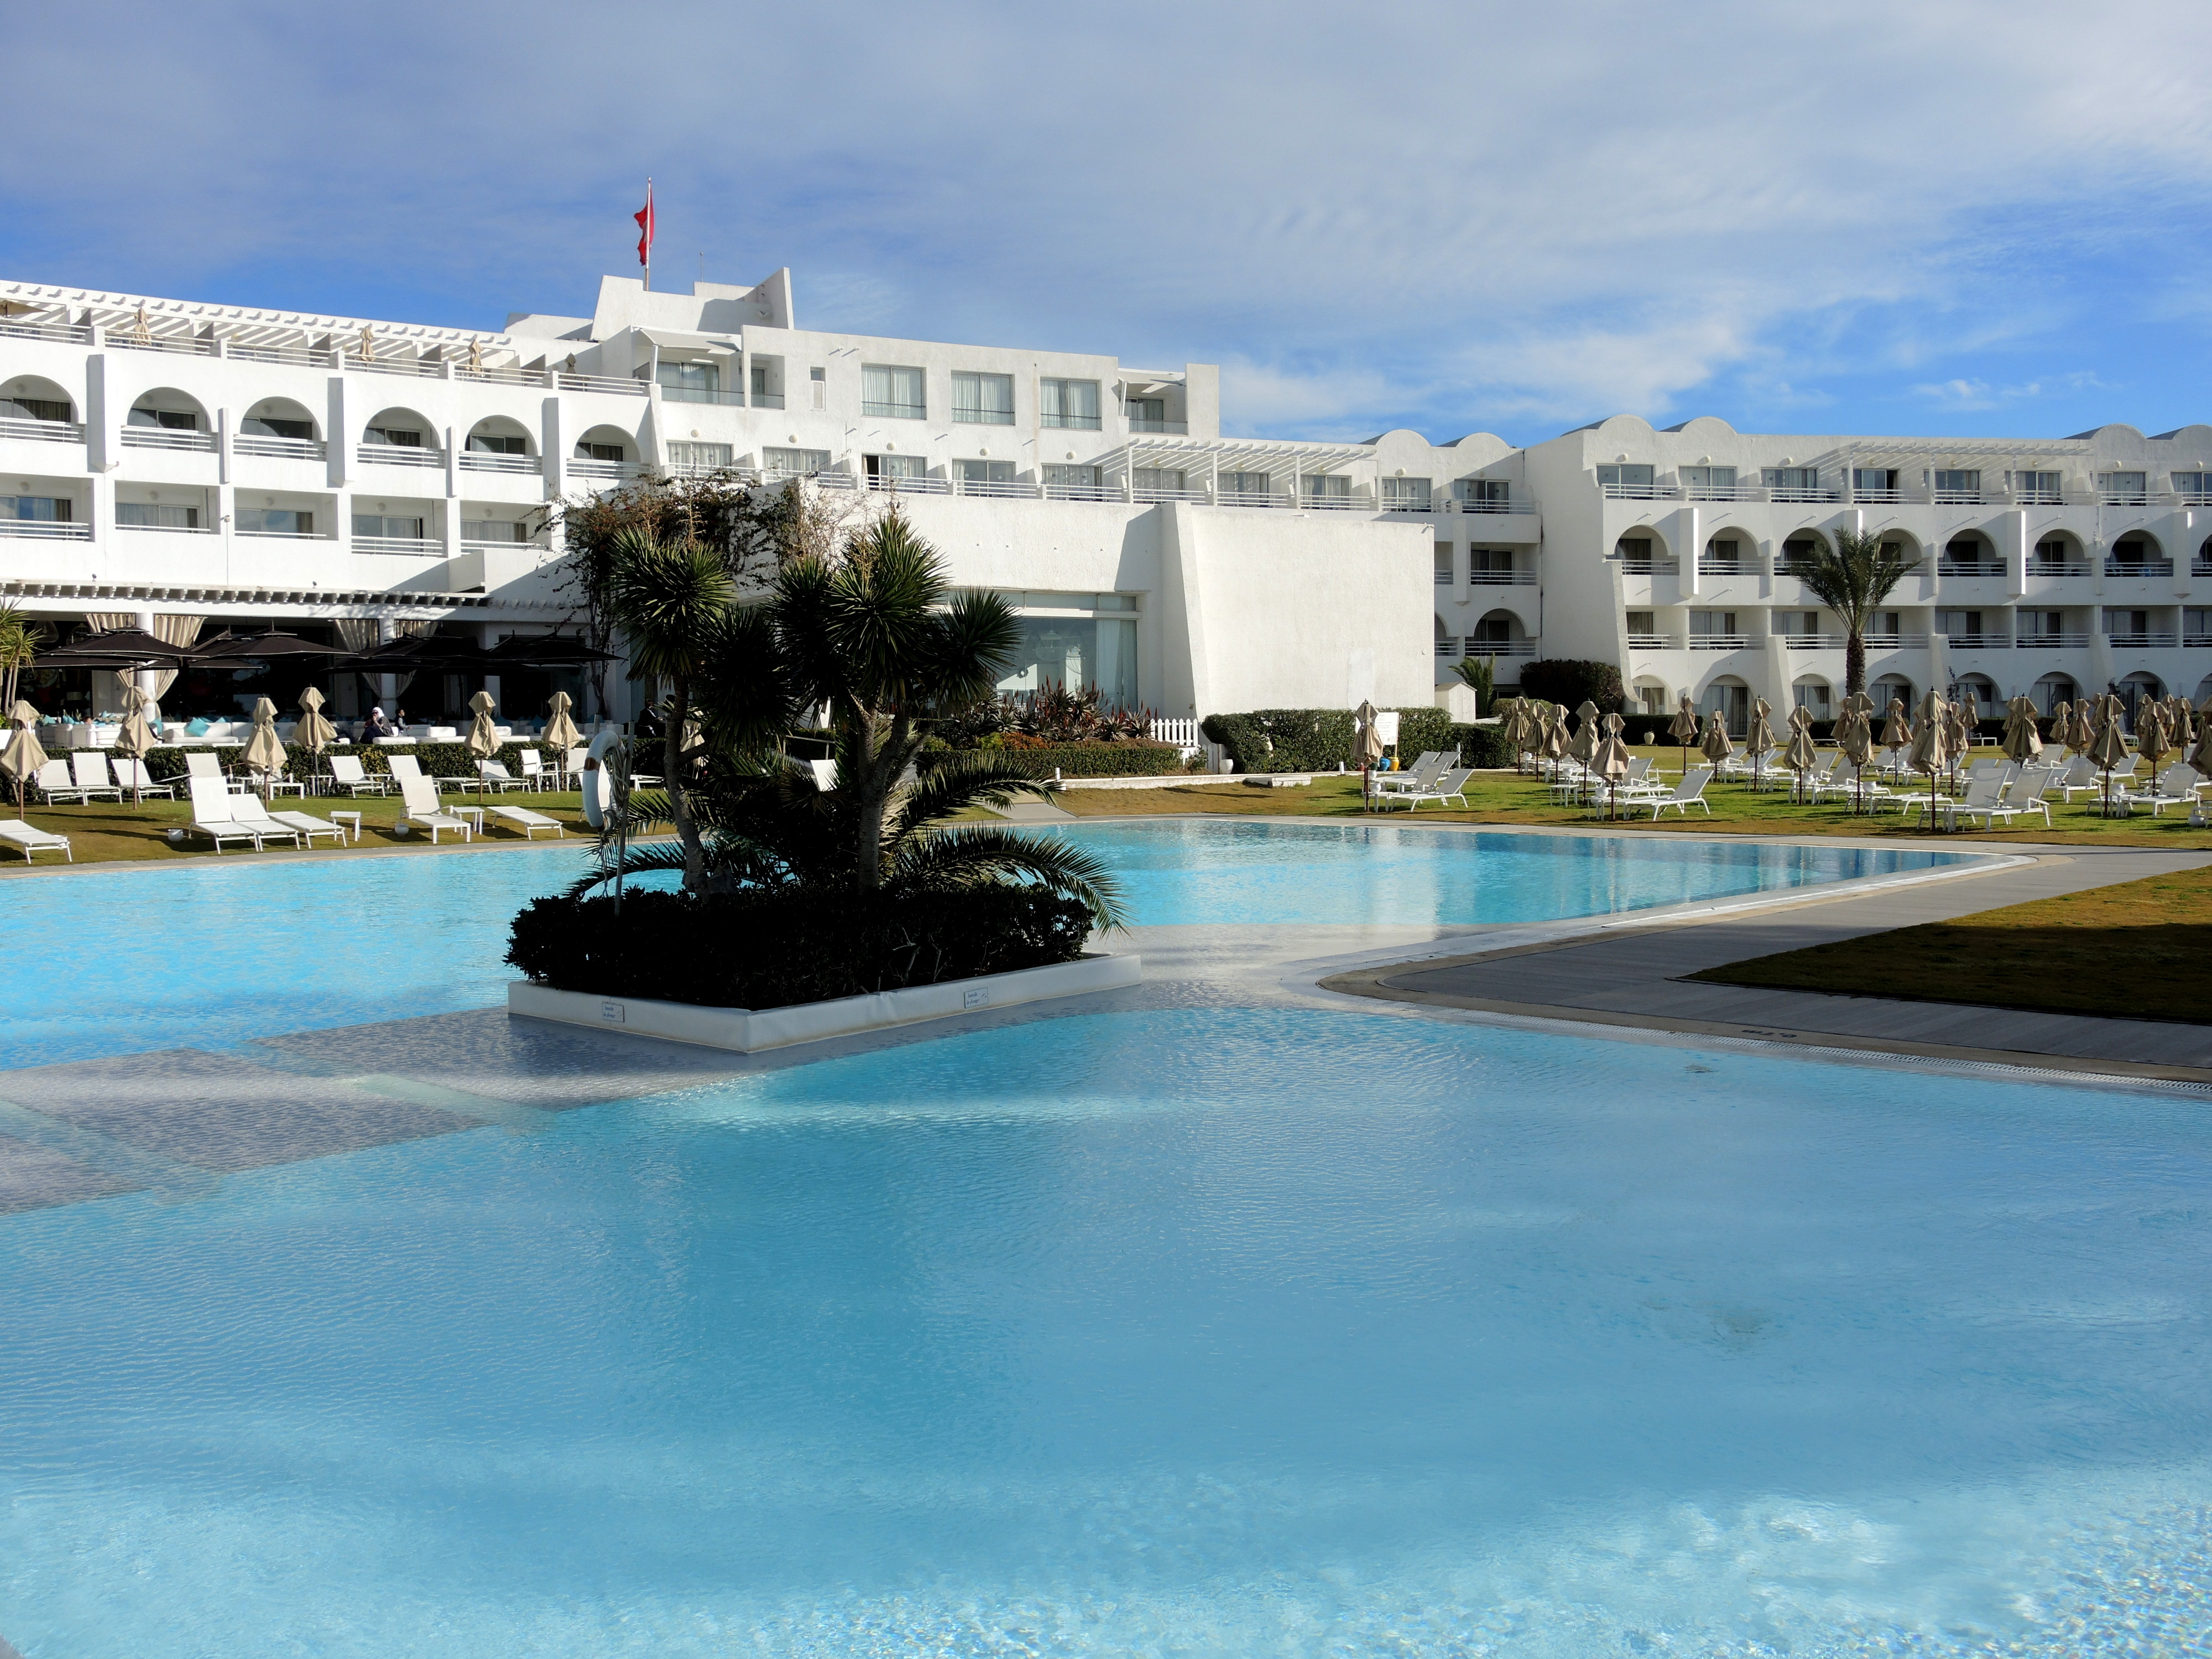
beach, sea, water, outdoor, ocean, resort, swimming pool, hotel, resort town, leisure, vacation, tourism, condominium, real estate, estate